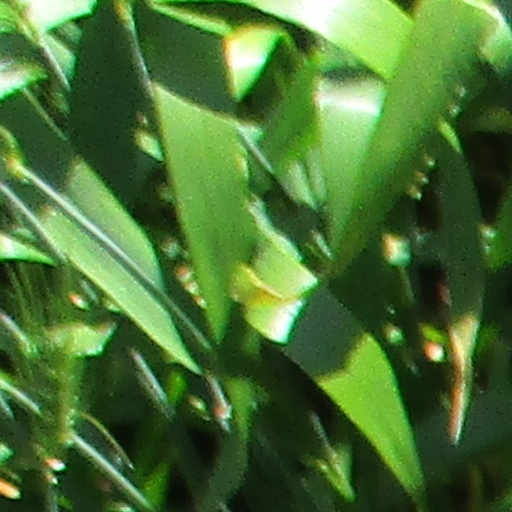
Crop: wheat